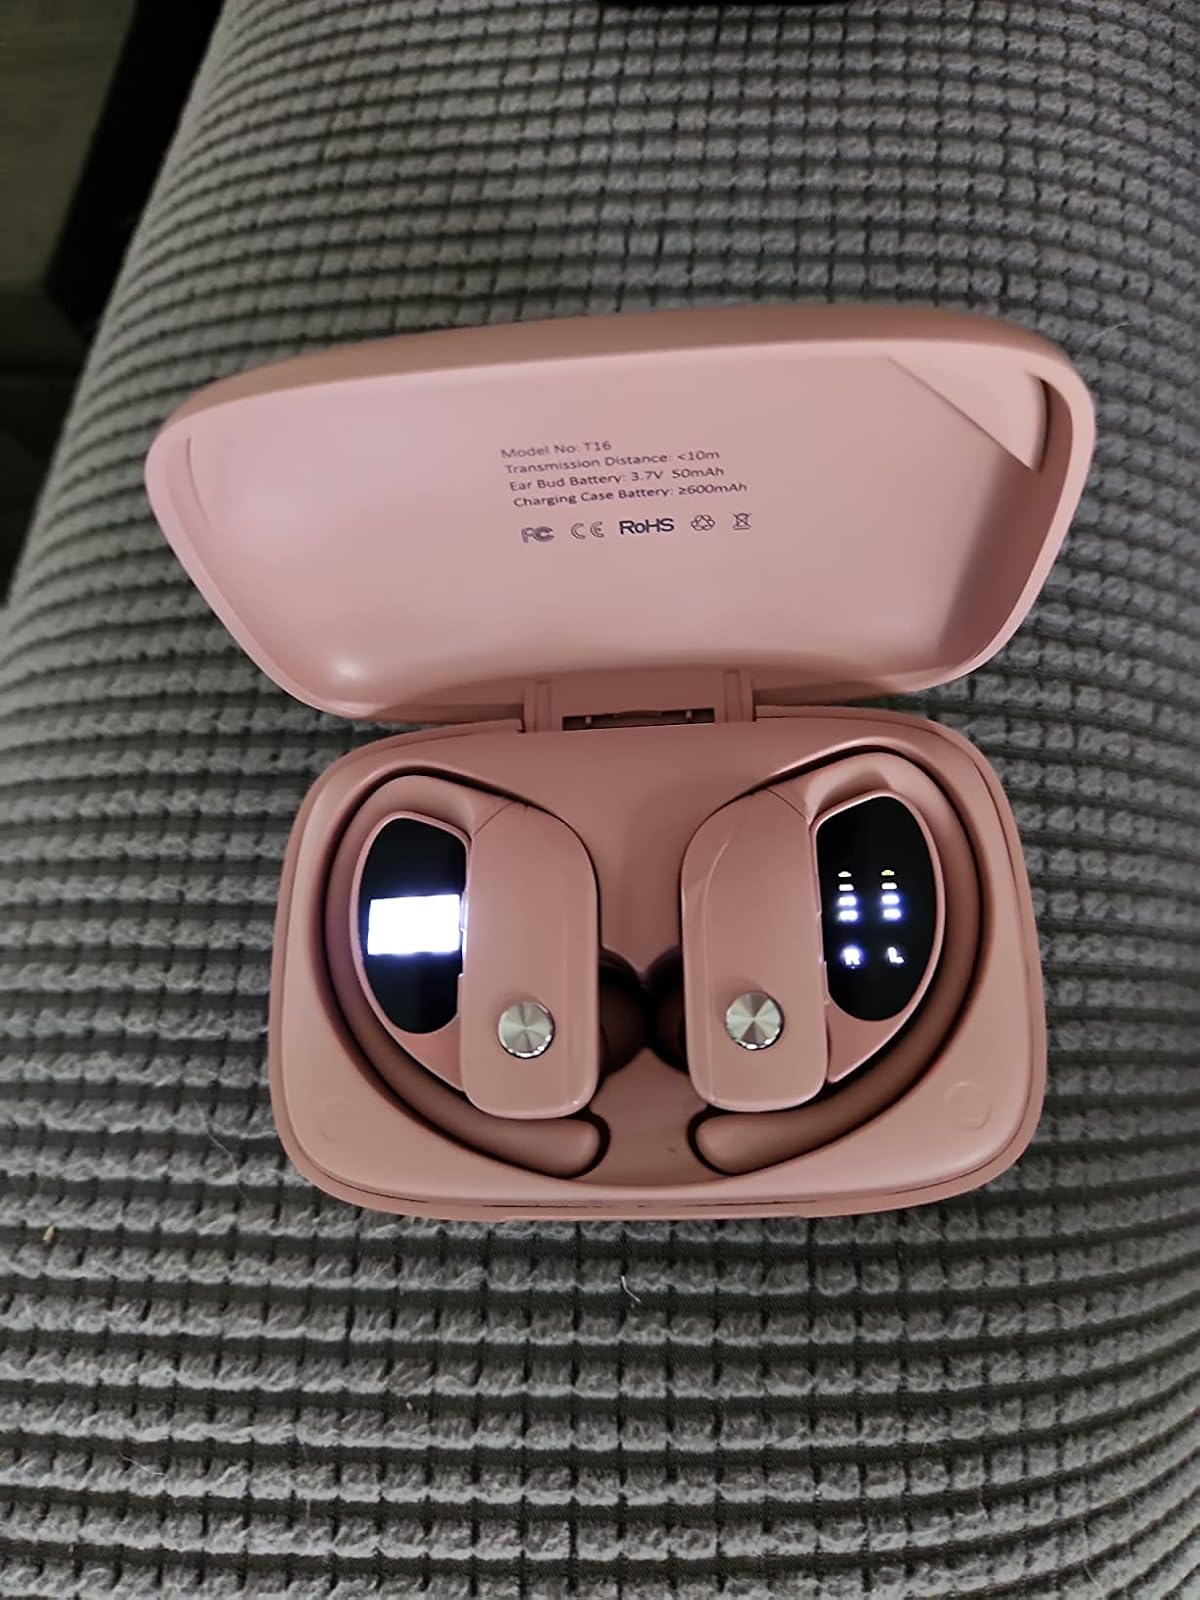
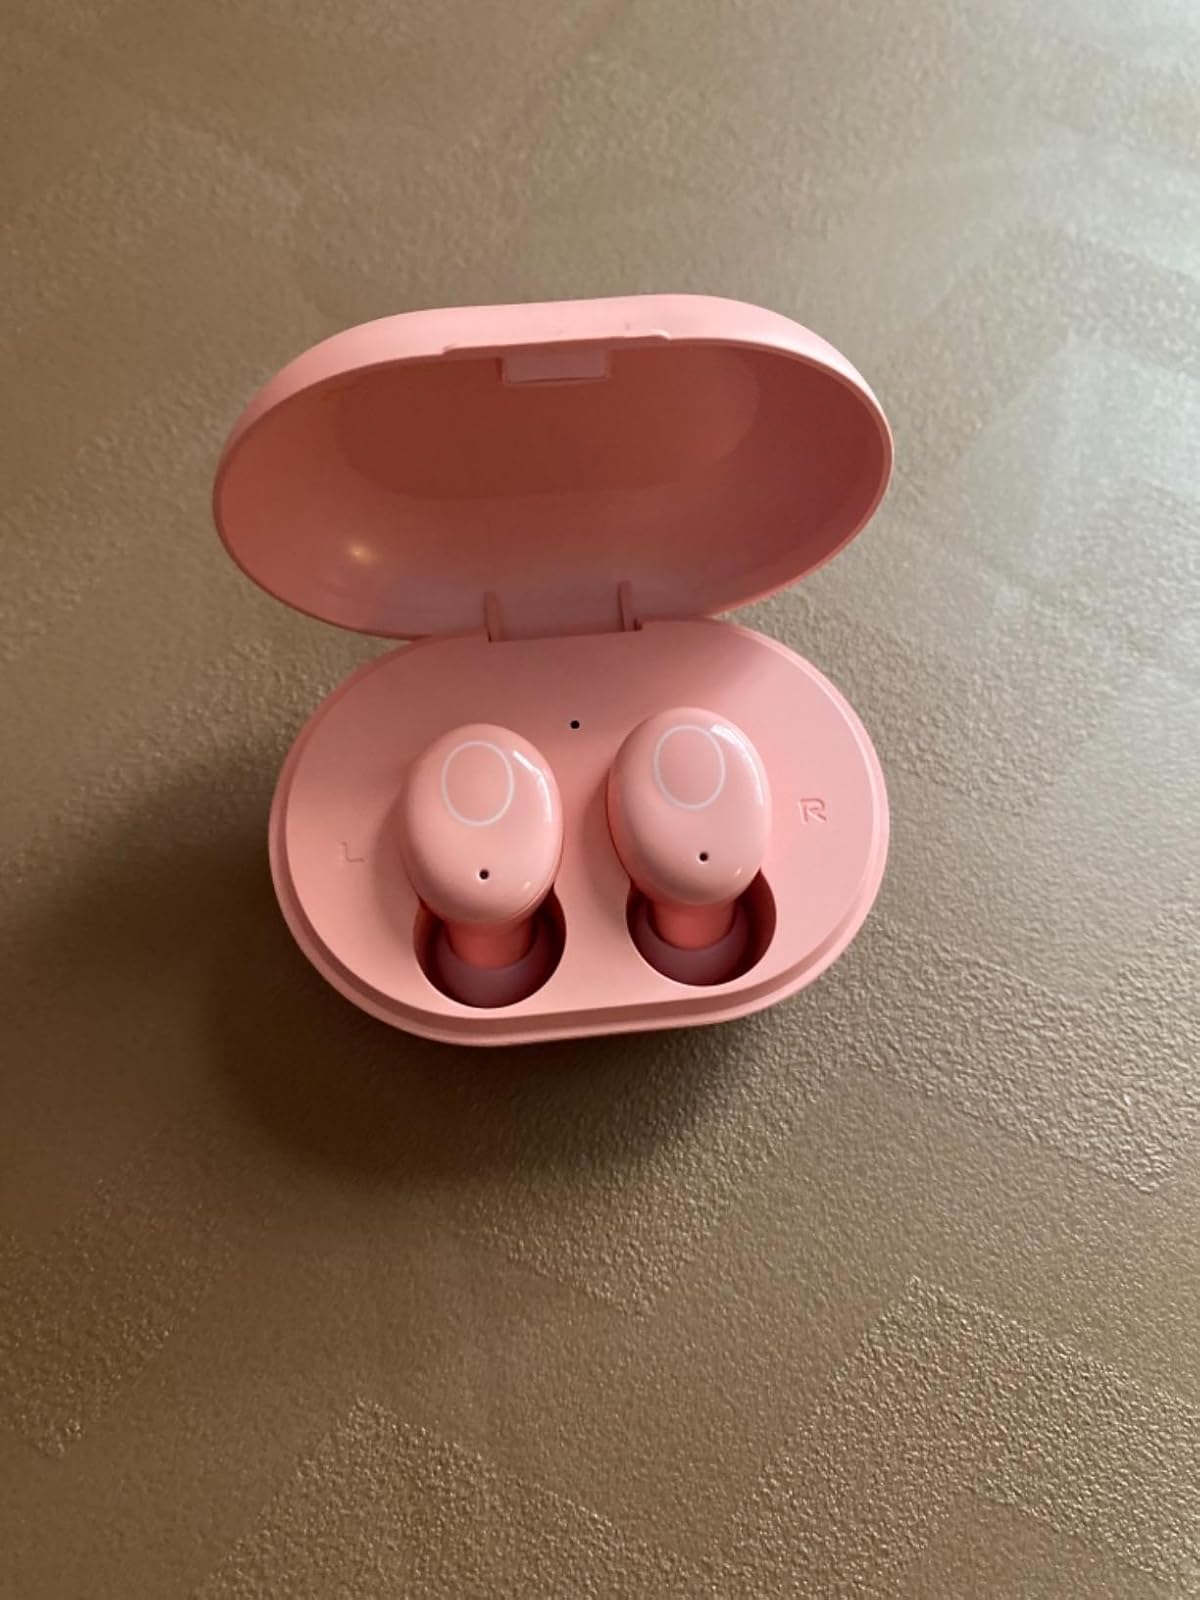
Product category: earbuds
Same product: no